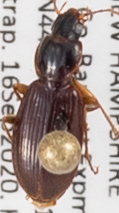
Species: Synuchus impunctatus
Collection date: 2020-09-16
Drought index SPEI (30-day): -2.09
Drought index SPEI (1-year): -0.39
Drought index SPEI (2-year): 0.54